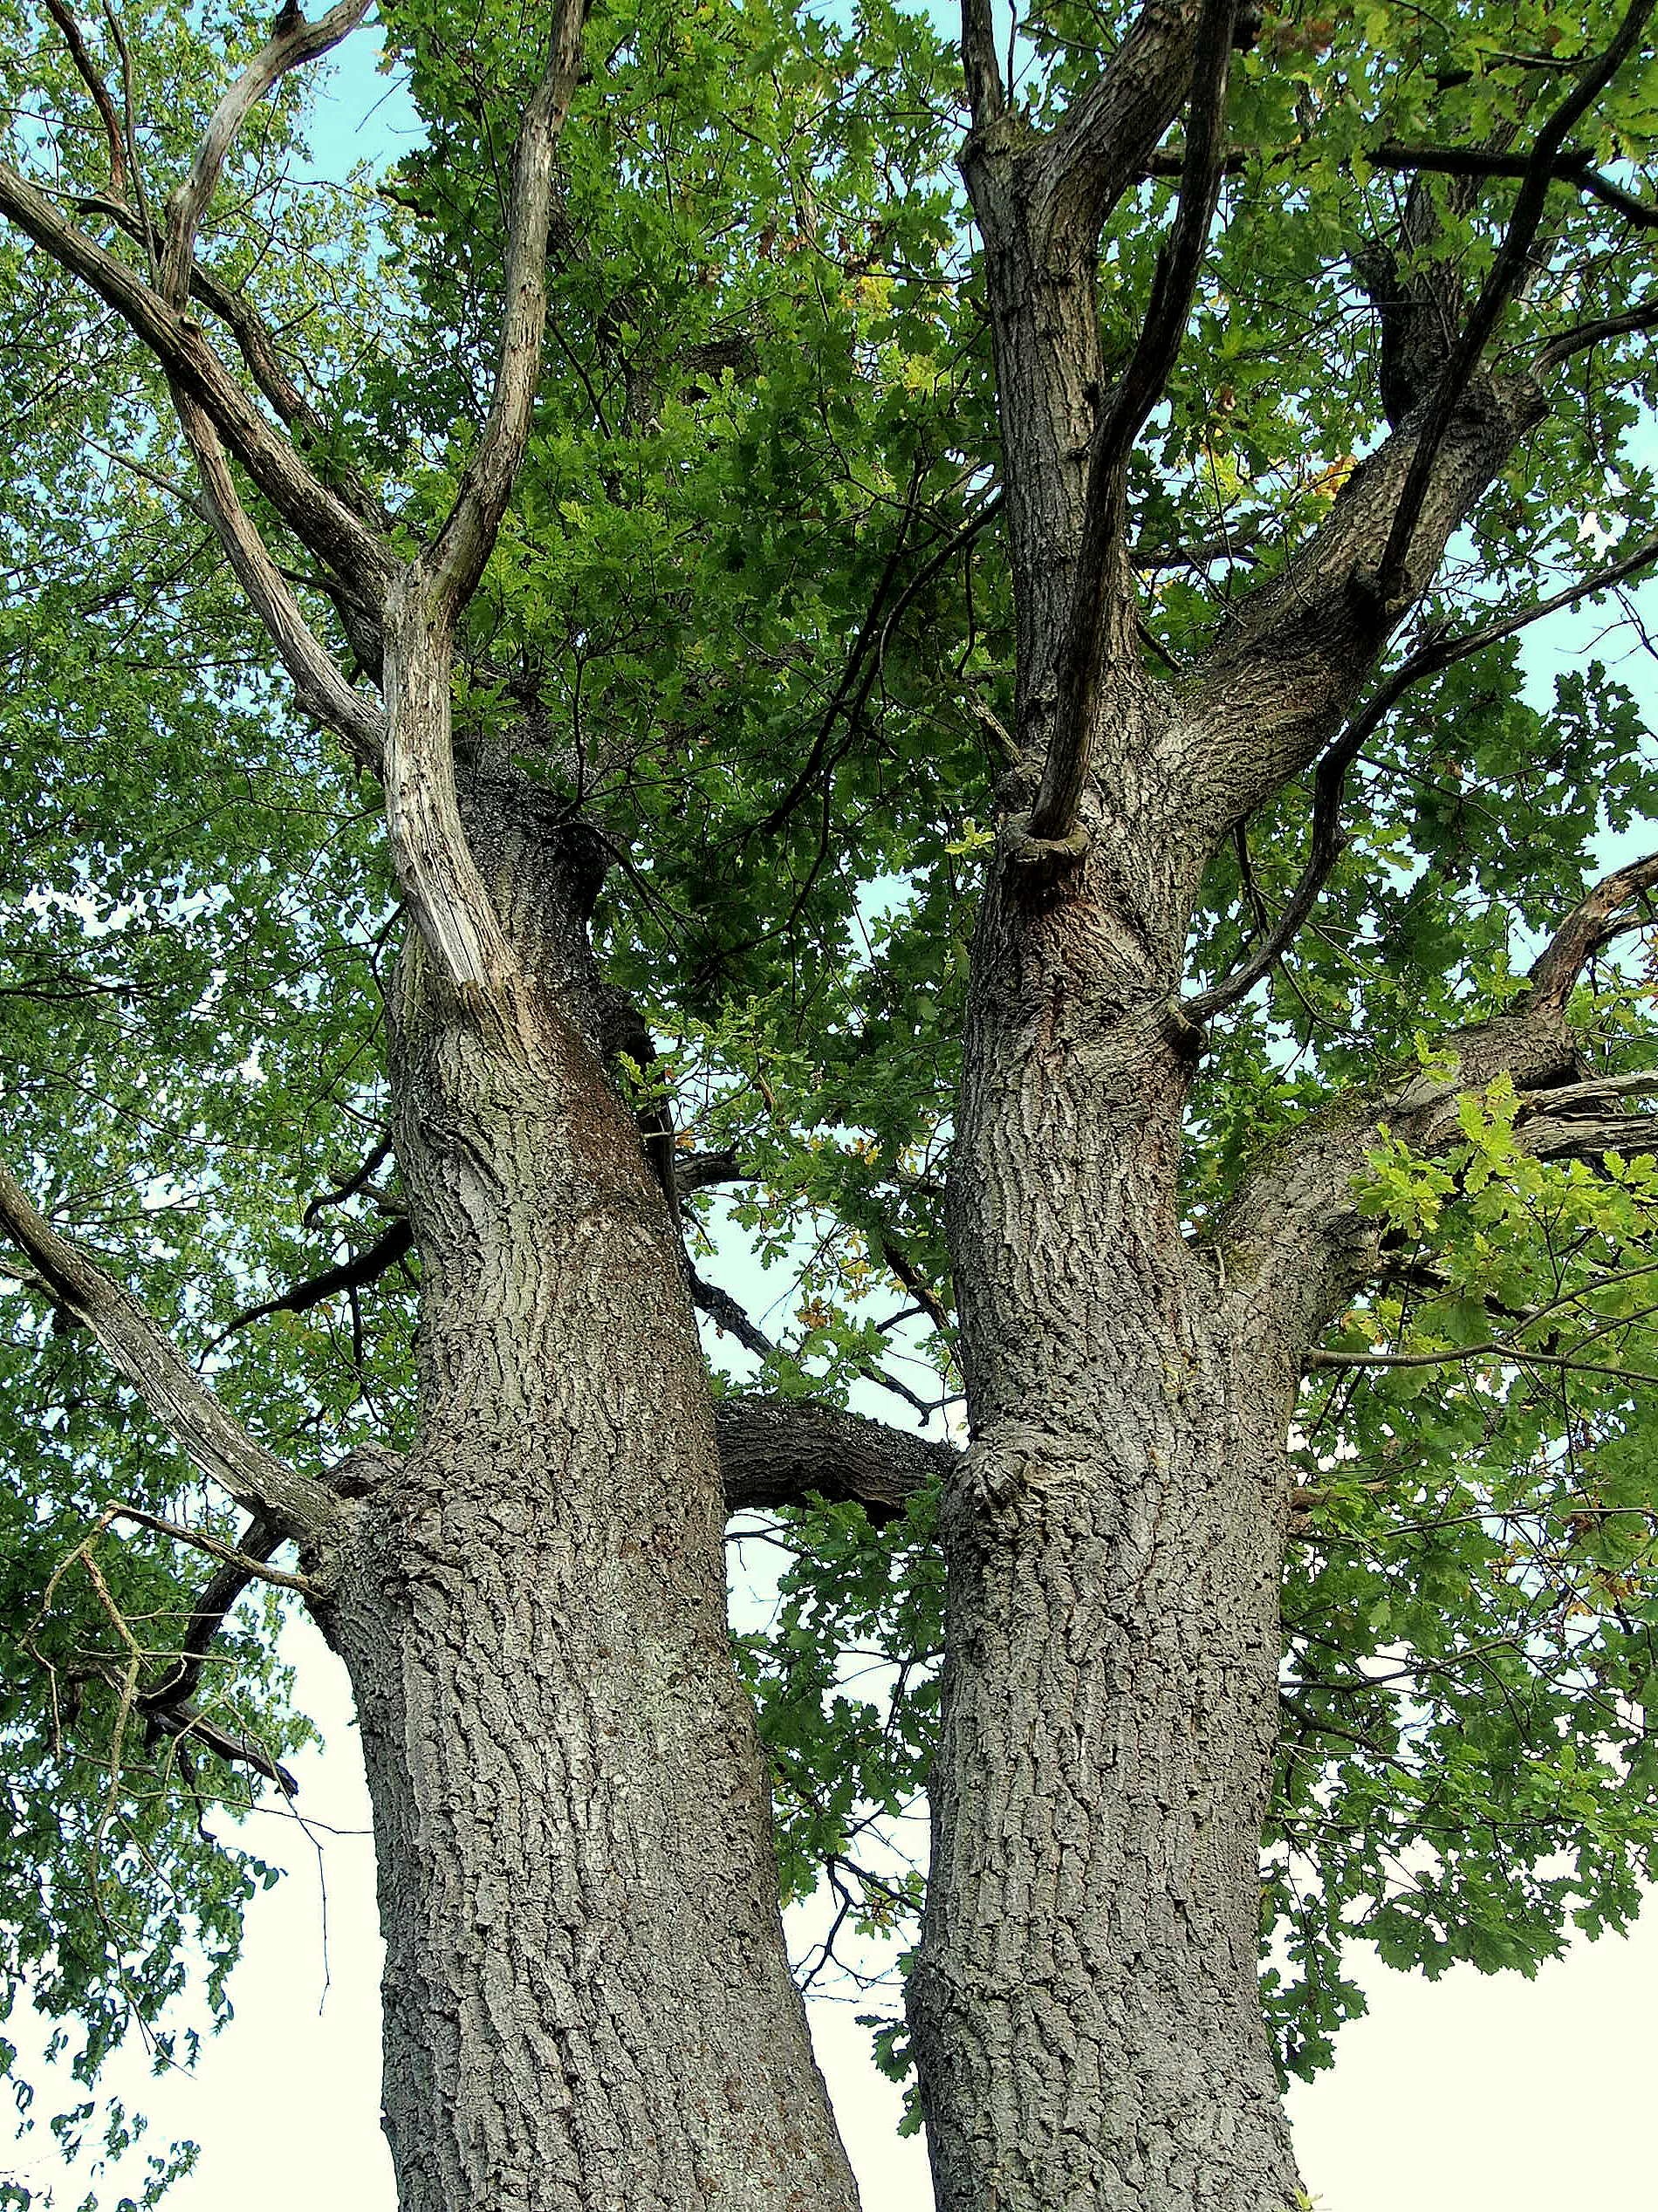
tree, branch, plant, leaf, flower, trunk, bark, botany, deciduous, oak, grove, woodland, quercus, flowering plant, woody plant, land plant, plane tree family, altenbrak, double oak